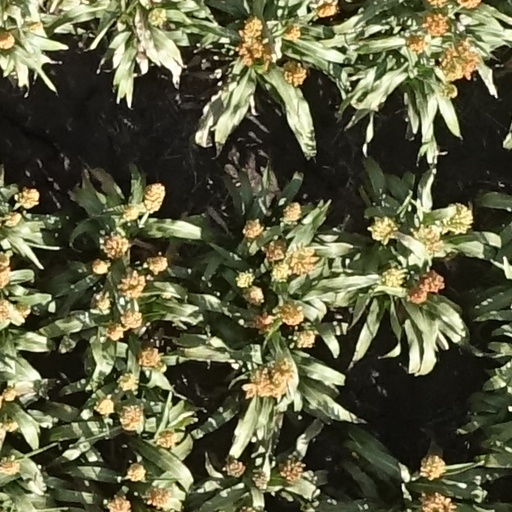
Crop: sorghum